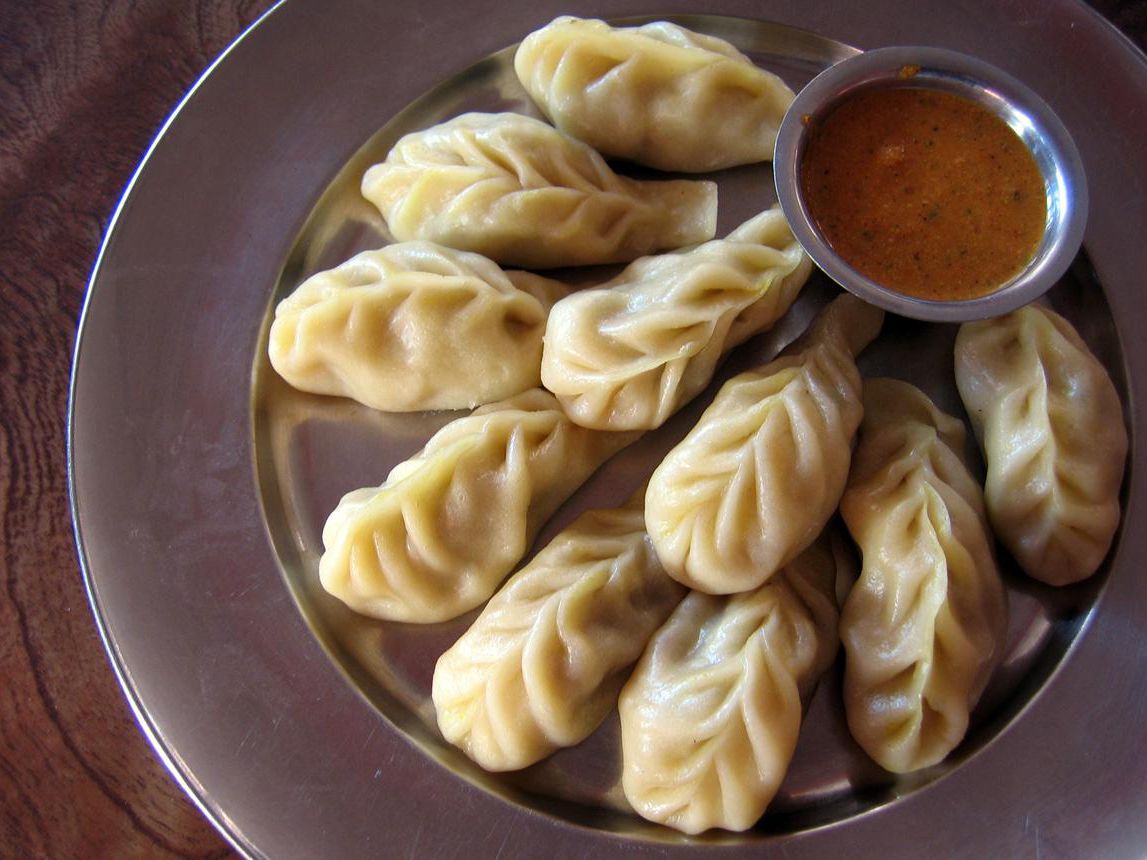
Dish: momos